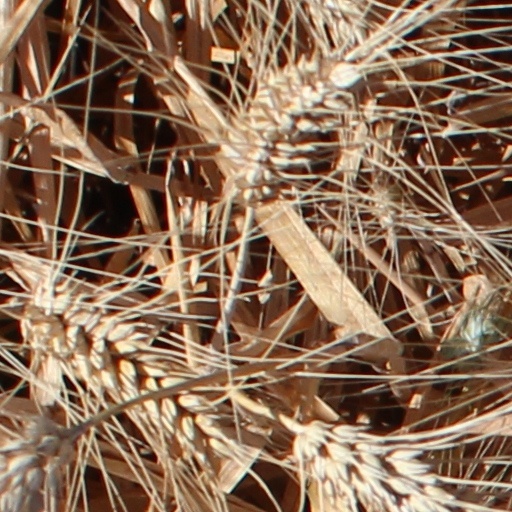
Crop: wheat